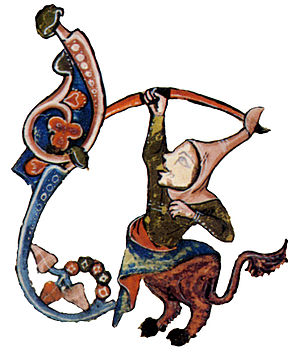
Drôleri / Galleri
Drôlerie er benævnelse på skitsemæssige fremstillinger i middelalderens miniaturmaleri af fabelvæsener, skikkelser, halvt dyr, halvt mennesker og lignende. Drôlerier ses også på kalkmalerier og inventar i kirker og som bygningsornamenter.